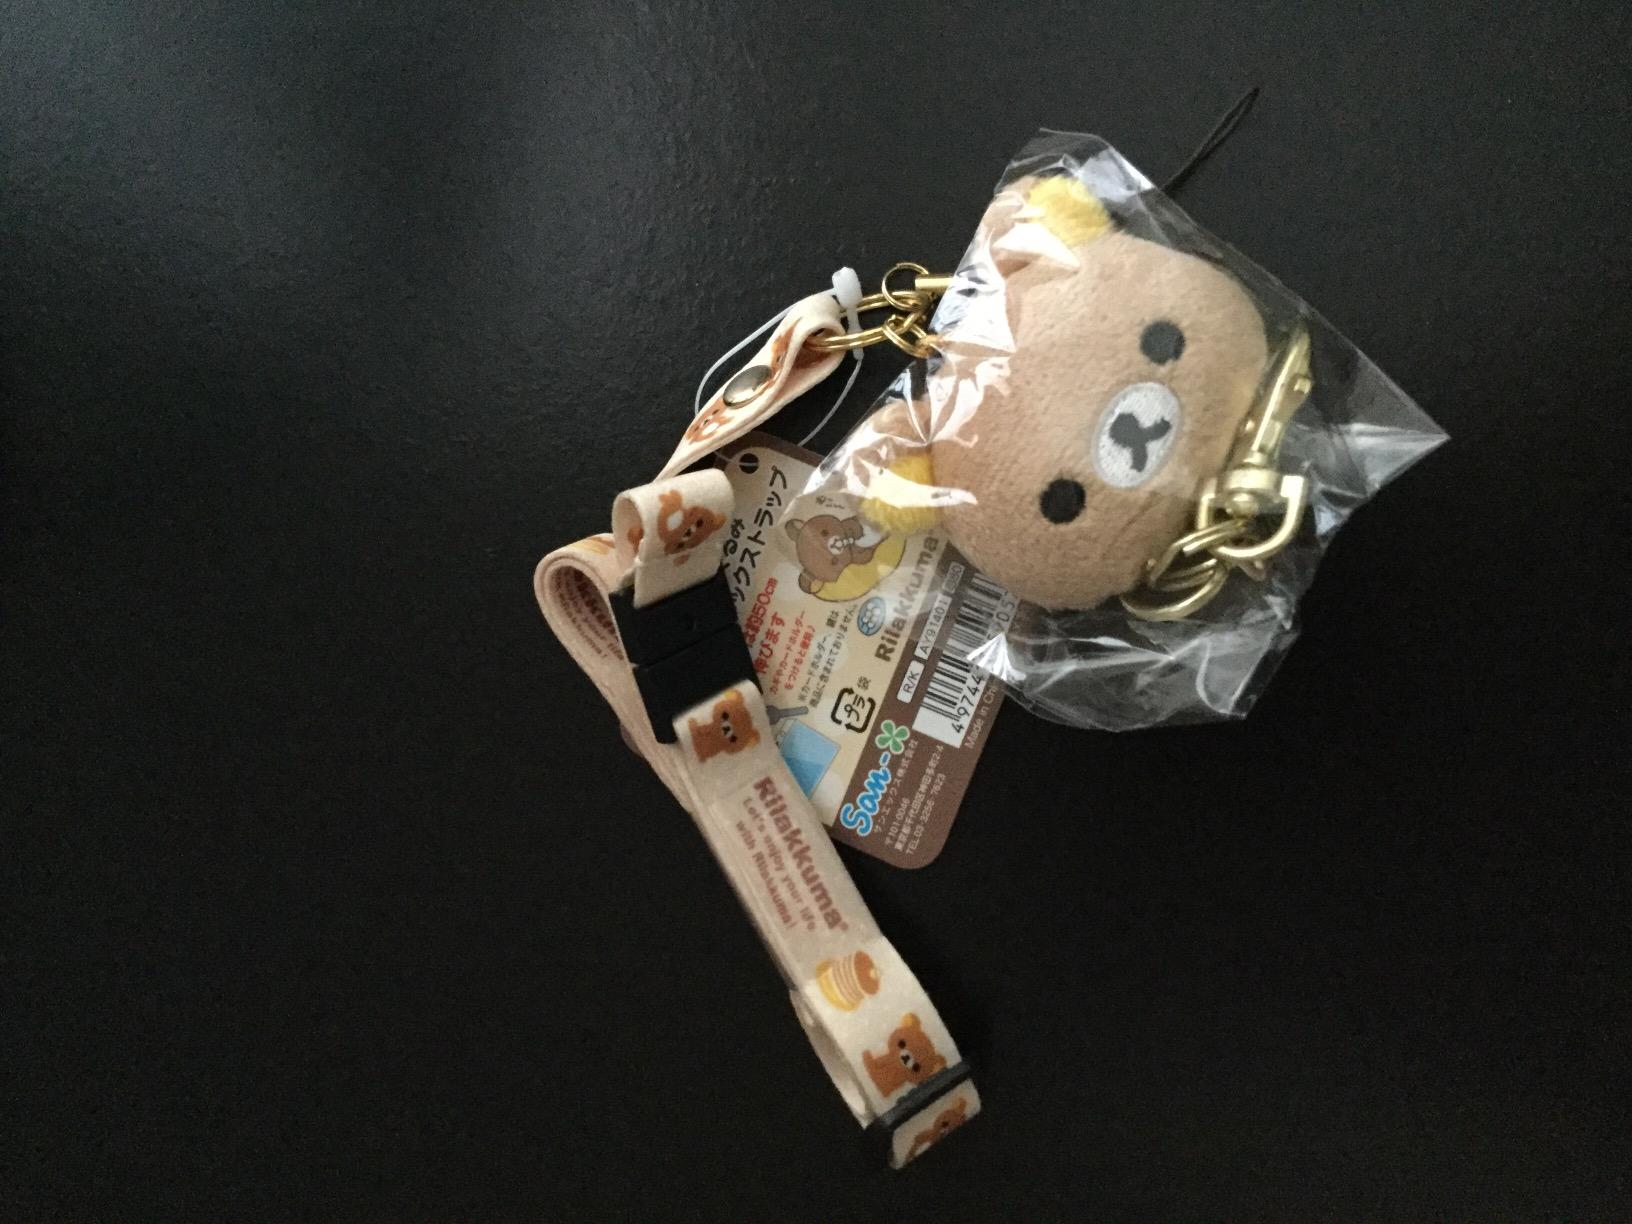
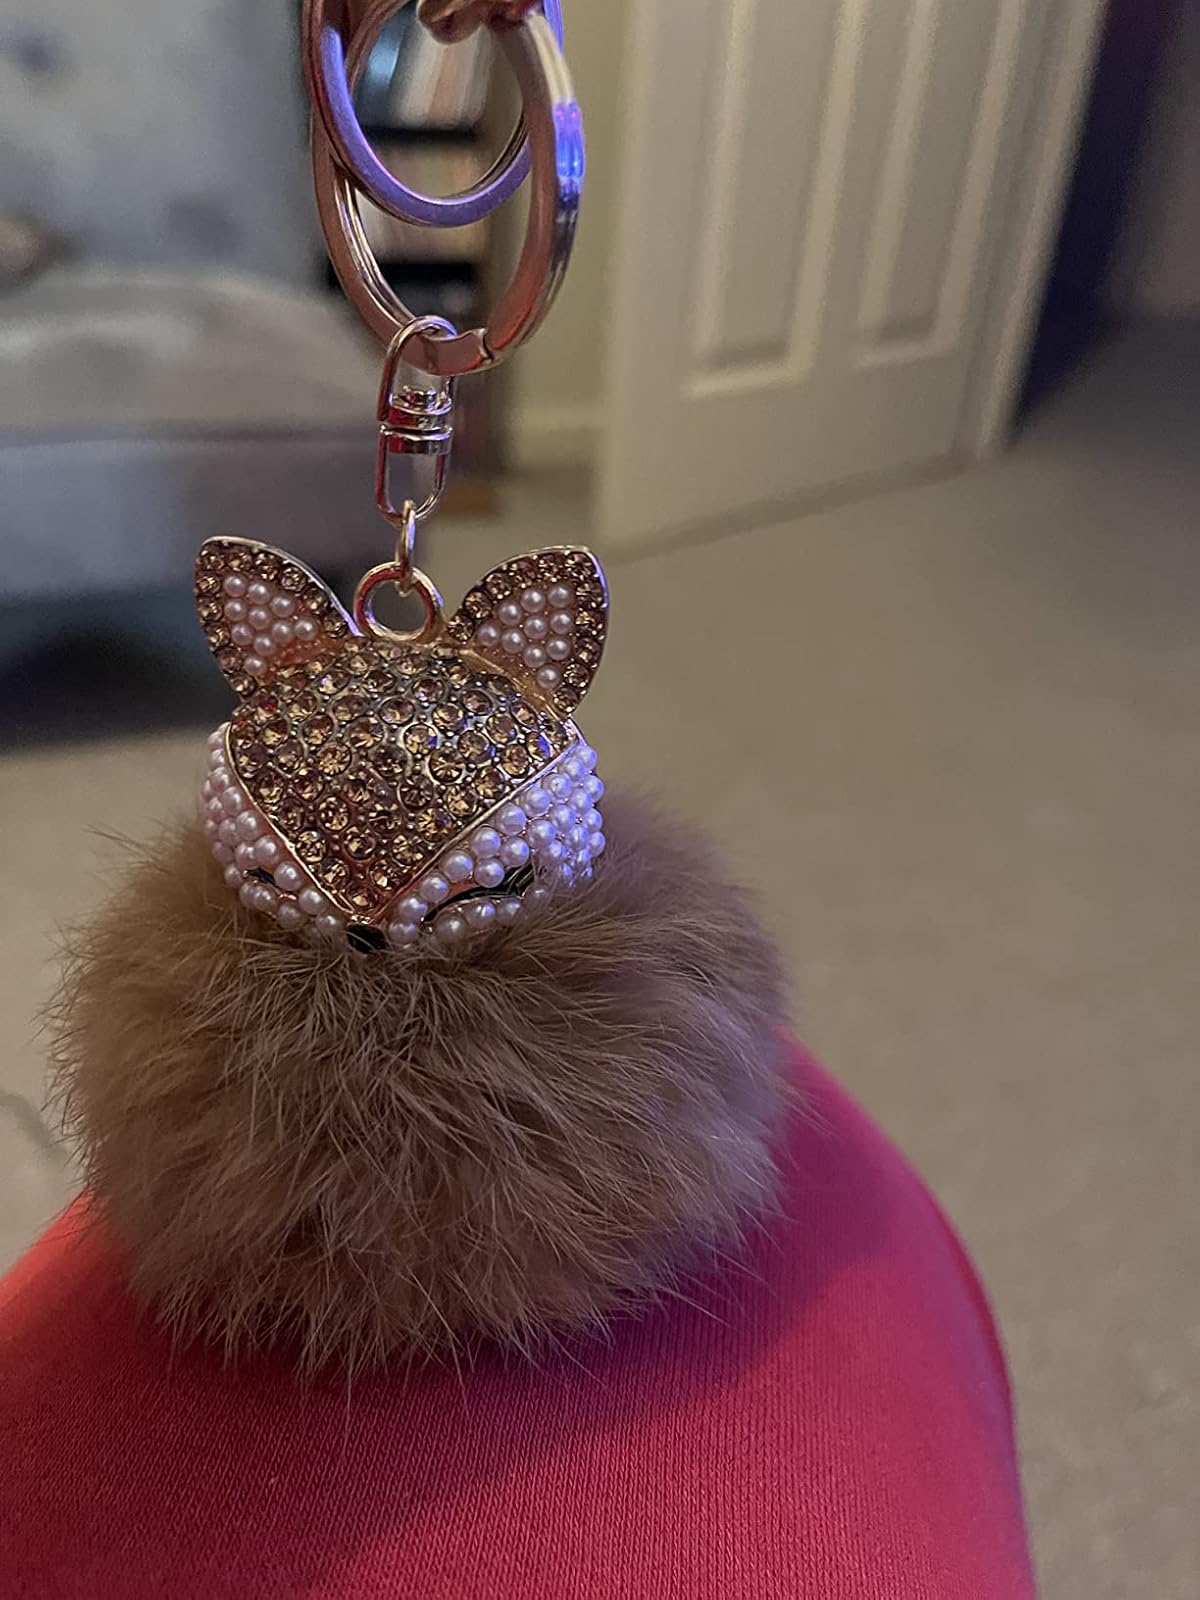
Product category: accessories_keychain
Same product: no